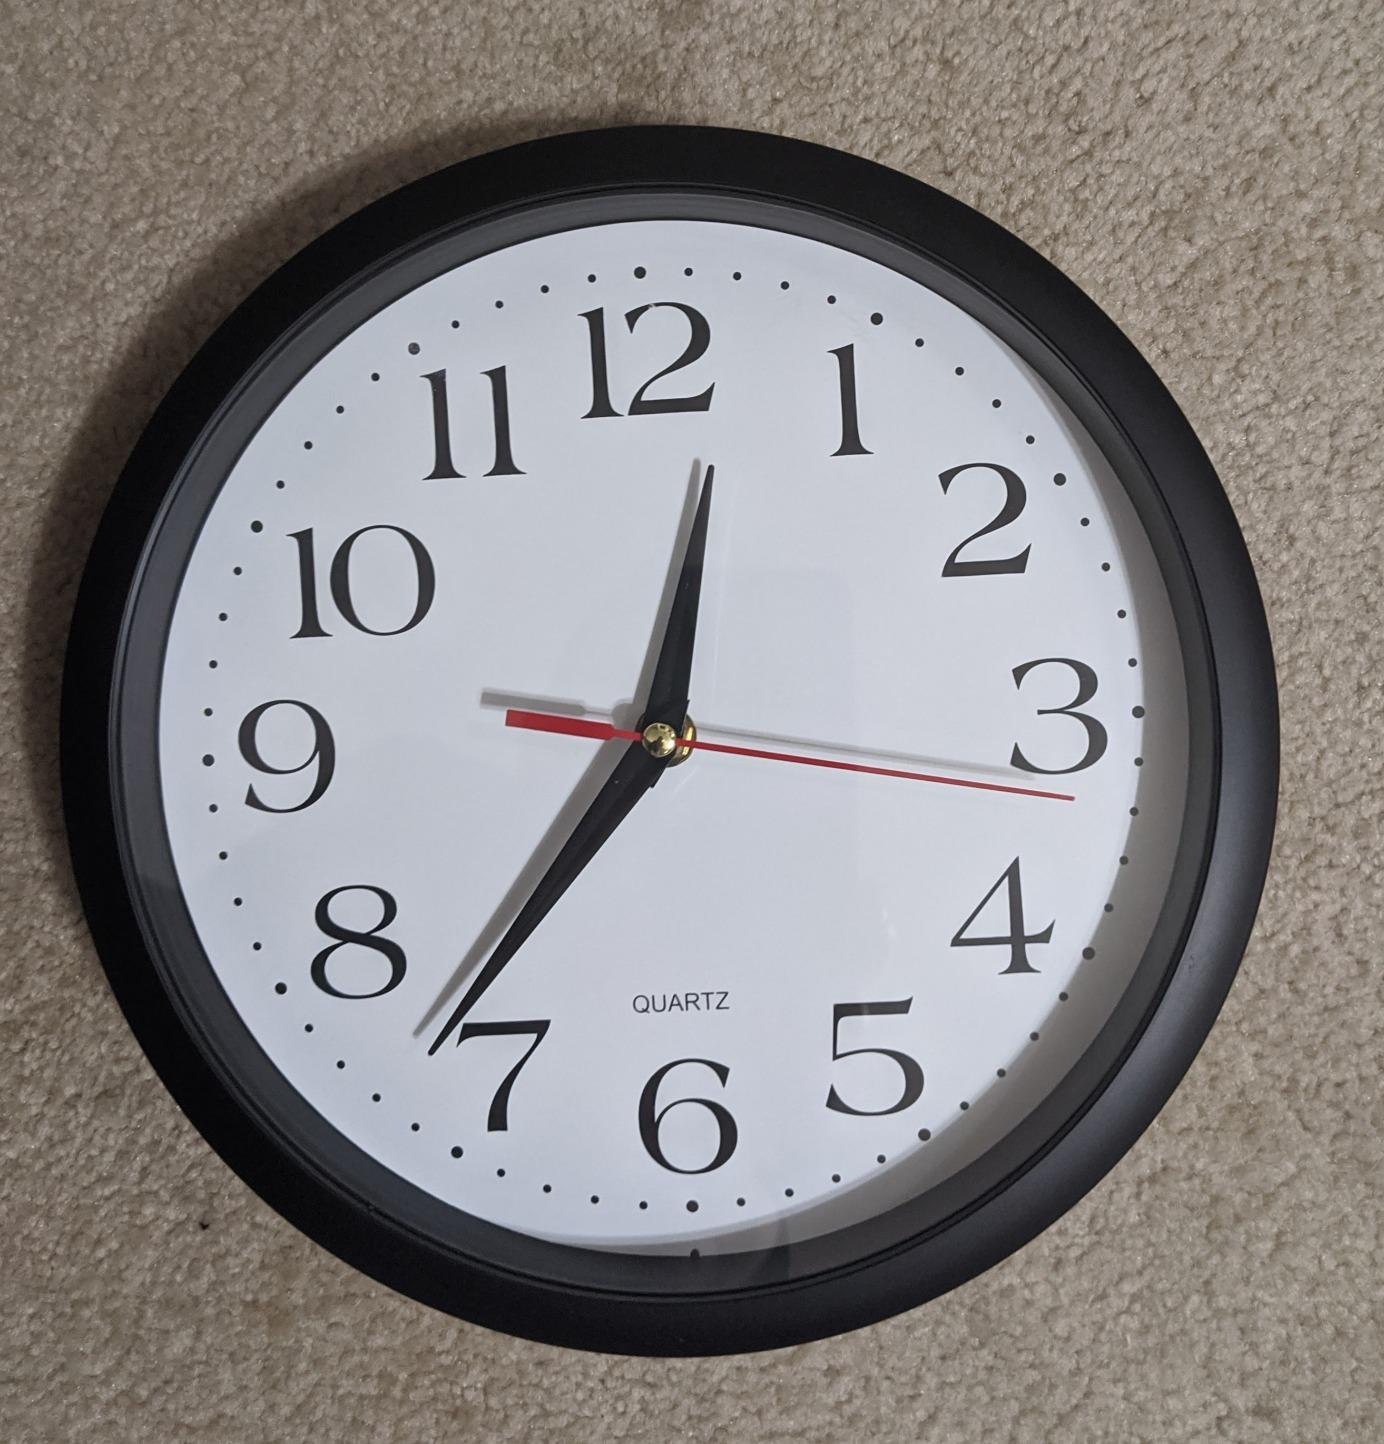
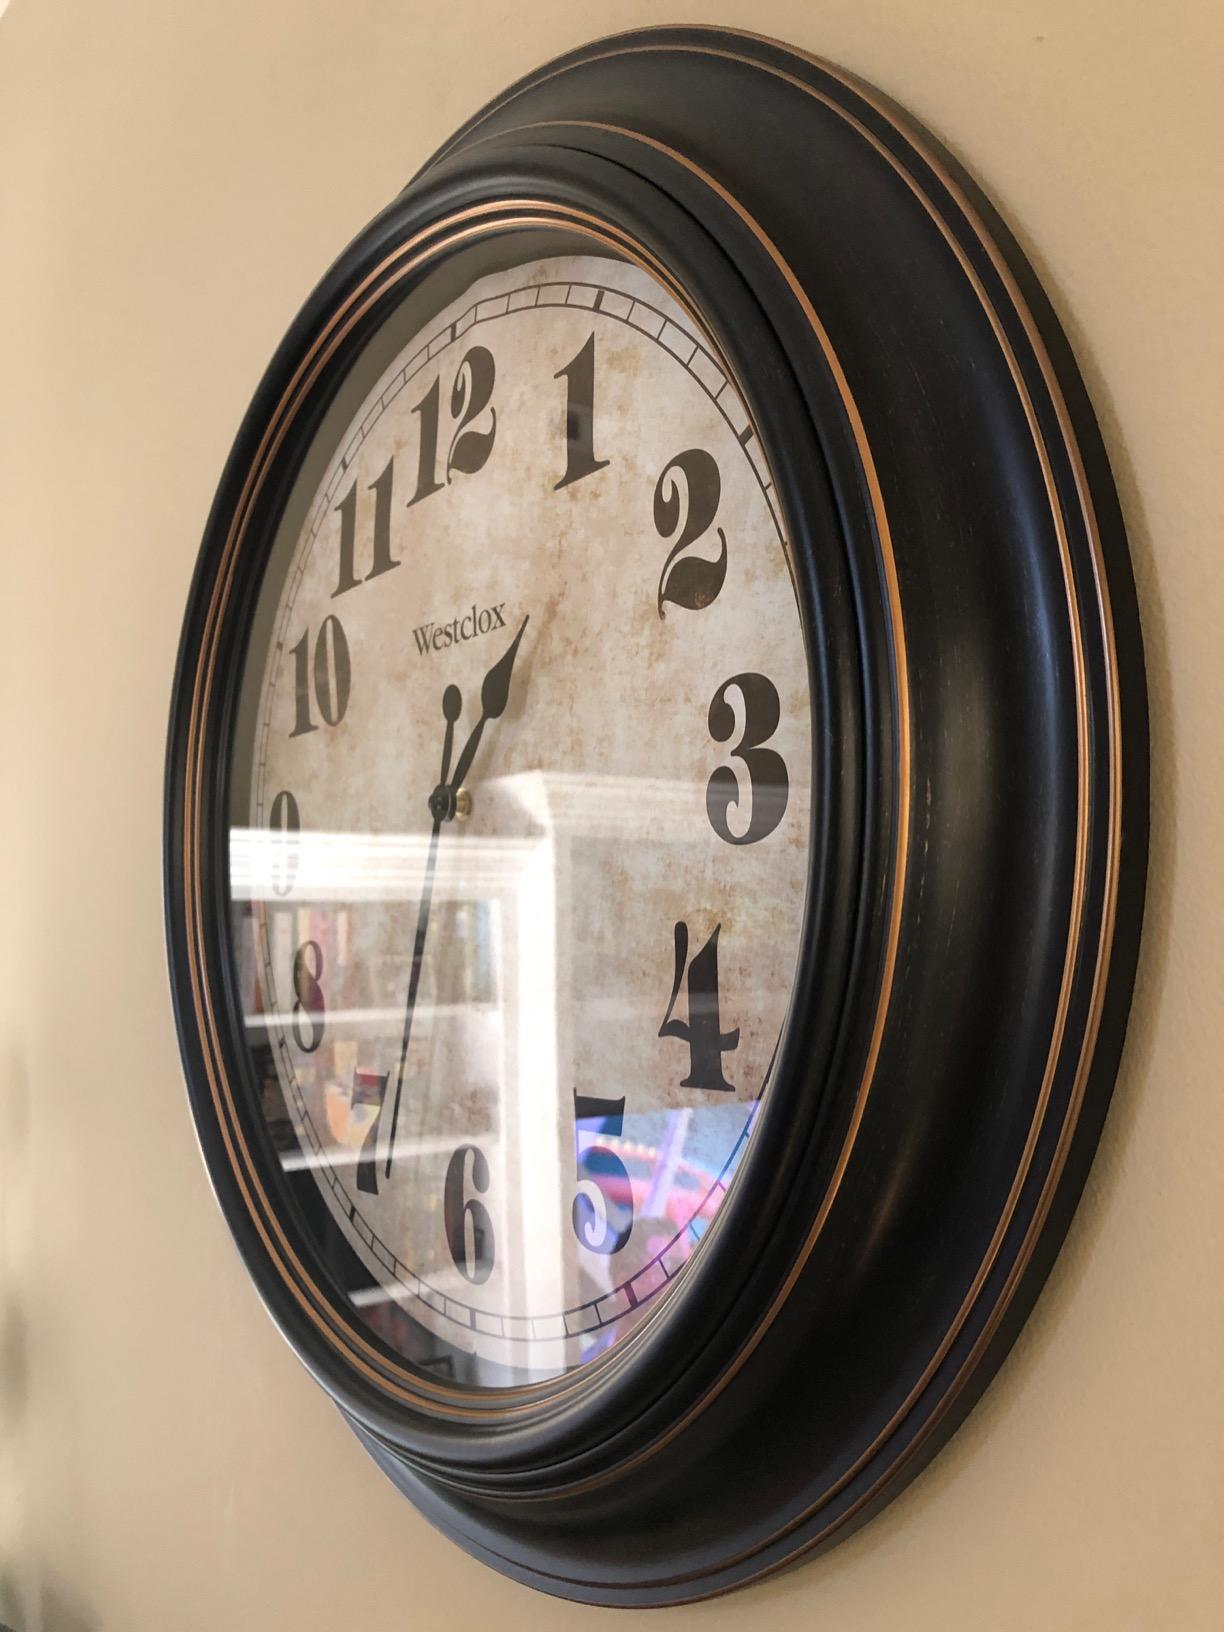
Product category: clock
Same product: no